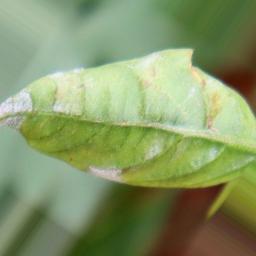
Label: powdery mildew